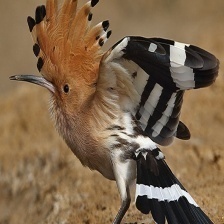
Species: HOOPOES
Scientific name: UPUPIDAE